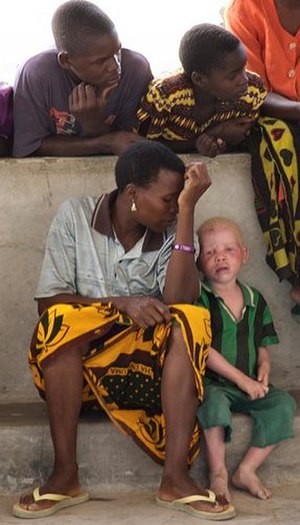
Neger
På nederste række sidder en tanzanisk kvinde ved siden af sin albinodreng, hvilket illustrerer kontrasten i hudfarverne.
Neger er en betegnelse, der især tidligere er blevet brugt om personer med sort eller brun hudfarve, hvis forfædre oprindeligt har været hjemmehørende i Afrika. I dag foretrækker mange danskere i stedet at bruge udtryk som sort, afrikaner eller eksempelvis afrikansk-amerikaner/afroamerikaner, idet ordet neger af mange opfattes som gammeldags eller nedsættende. Især personer af den ældre generation bruger dog fortsat ordet som et neutralt udtryk for befolkningsgruppen. Om danskere af afrikansk oprindelse bruges i dag også betegnelsen afrodansker.